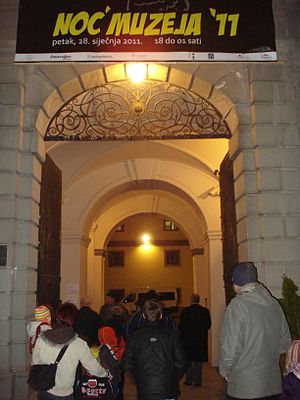
Lange Nacht der Museen
Indgang til museum i Čakovec i Kroatien i 2011 under Museernes lange nat
Lange Nacht der Museen er en fællesaktion bestående af flere museer og kulturinstitutioner i et geografisk afgrænset område, som i fællesskab holder åbent til ud på natten, og som markedsføres i fællesskab, for at gøre nye grupper af besøgende opmærksom på kulturelle institutioner.